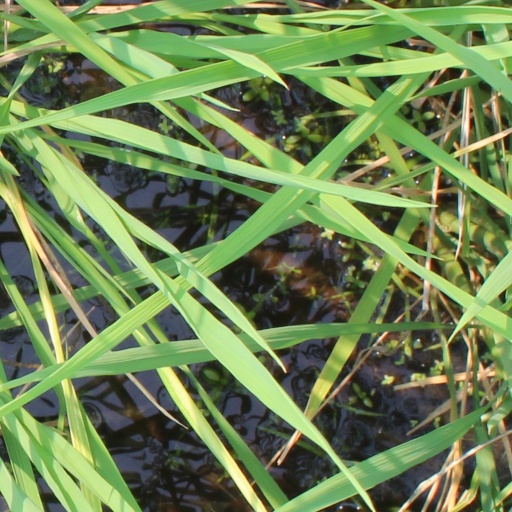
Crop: rice